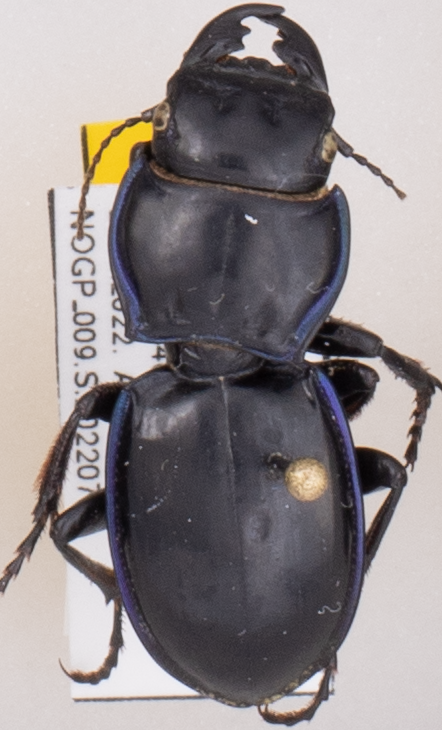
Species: Pasimachus elongatus
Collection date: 2022-07-12
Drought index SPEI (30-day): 1.514
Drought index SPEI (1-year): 0.47
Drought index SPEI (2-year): -1.13